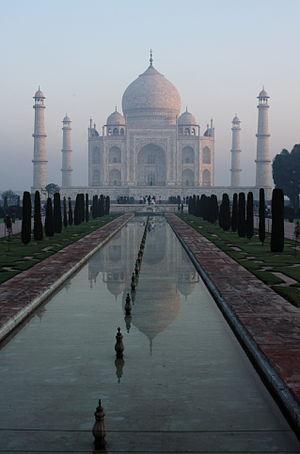
Les conquêtes musulmanes des Indes commencent, en 711-712, avec l'invasion du Sind par les Arabes, se poursuivent au XIᵉ siècle et au XIIᵉ siècle avec celle des Turcs et des Afghans attirés par les richesses des hindous et s'achèvent avec l'empire moghol au XVIᵉ siècle.